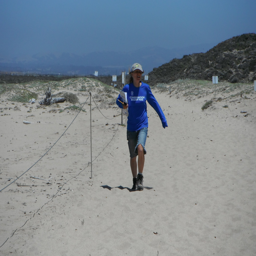
person can not get to the beach soon enough .